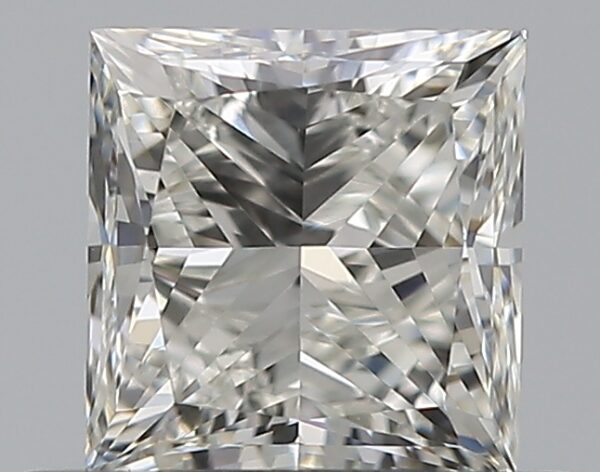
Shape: princess
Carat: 0.7
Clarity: VS2
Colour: I
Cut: VG
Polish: VG
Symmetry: GD
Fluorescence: N
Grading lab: GIA
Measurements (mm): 4.67 x 4.54 x 3.4